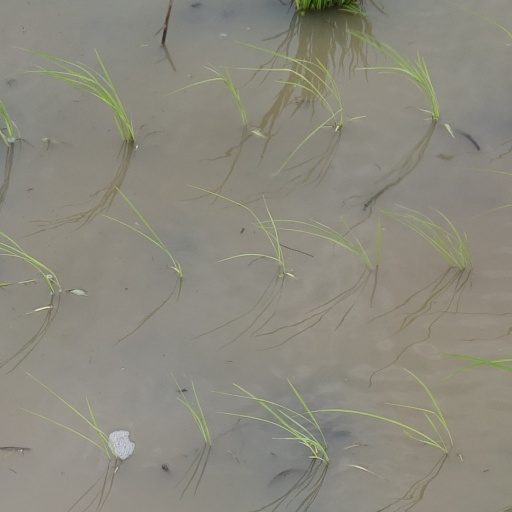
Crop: rice